Edsilia Rombley

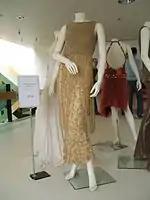
Rombley's 1998 dress on display in May 2010

In 1998, Edsilia competed in the Eurovision Song Contest 1998 in Birmingham, United Kingdom, where she gained 150 points and placed 4th with the song "Hemel en aarde" ("Heaven and earth"). This was the best result the Netherlands had achieved since their win in 1975 with Teach-In until The Common Linnets' second-place finish in 2014. The song was written by Fluitsma & Van Tijn and reached twelfth place in the top 40. Her debut English album was released shortly after her Eurovision participation.